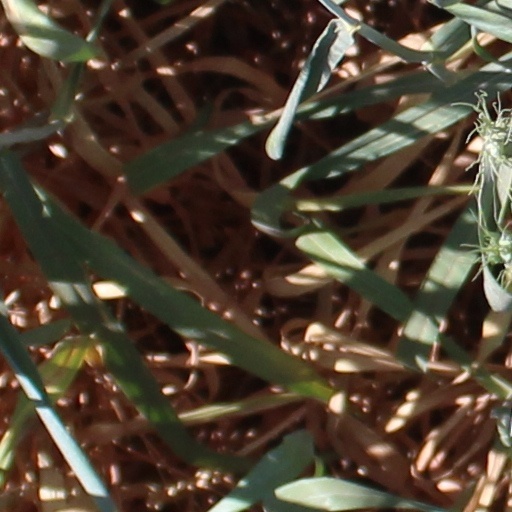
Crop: wheat